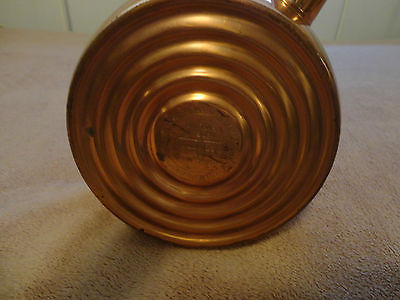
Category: kettle